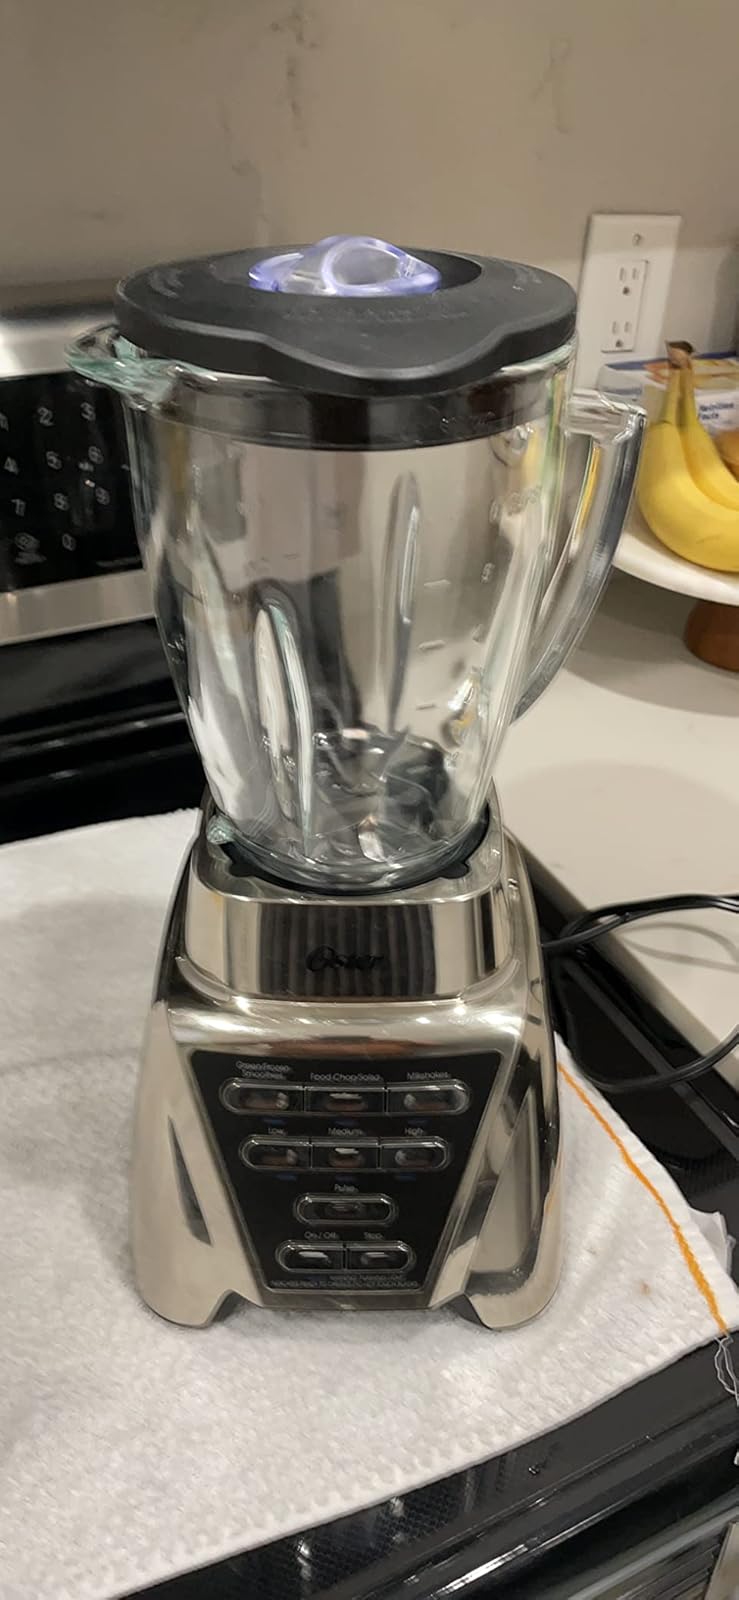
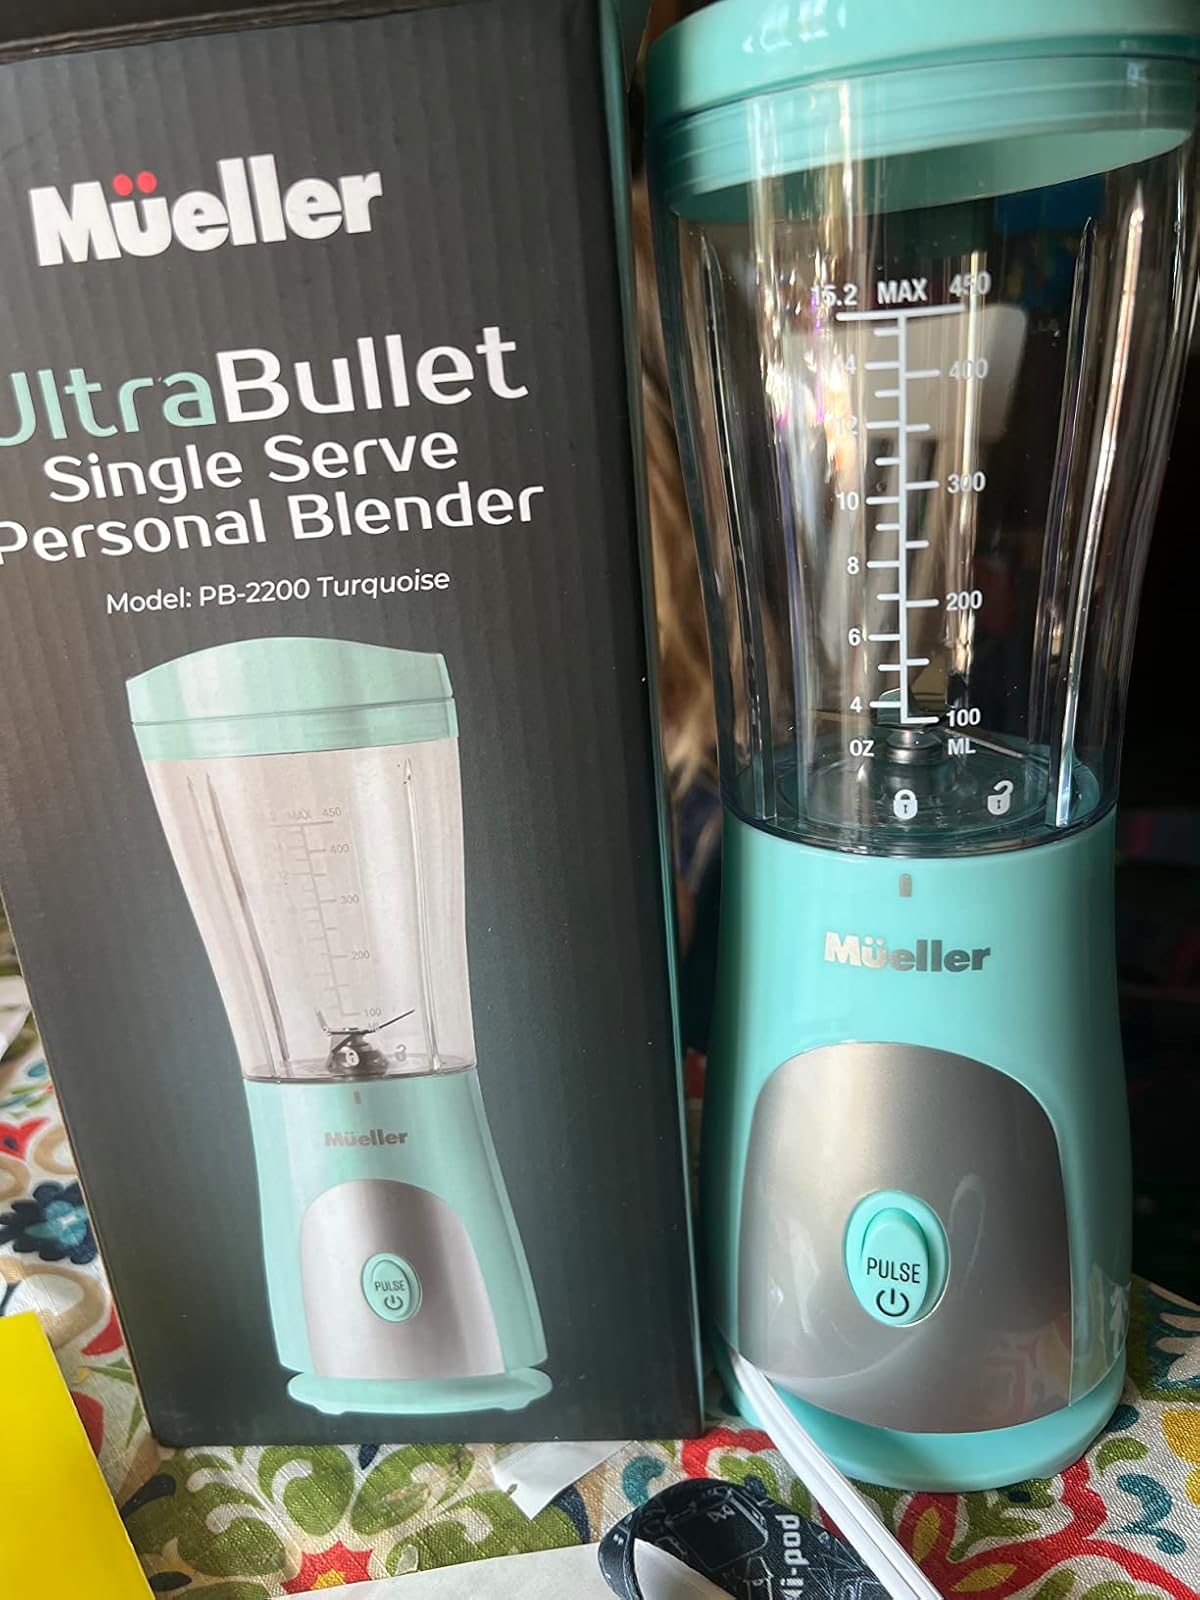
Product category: items_blender
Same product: no